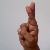
The image shows a hand gesture representing the letter 'R' in Indian Sign Language.